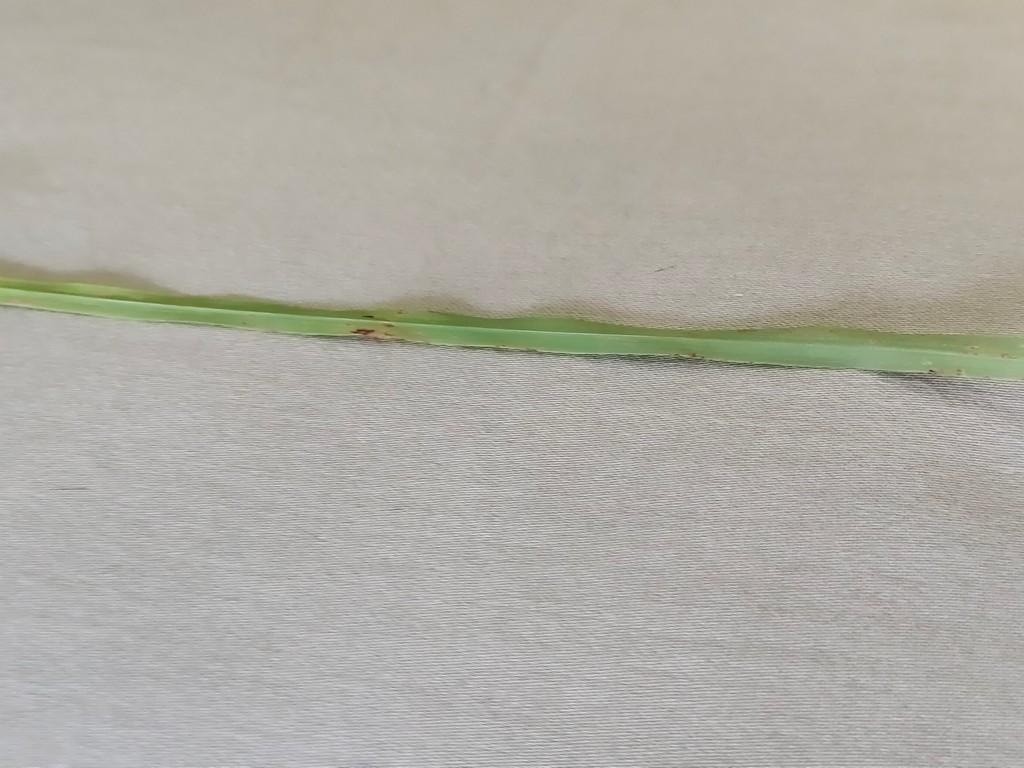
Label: Unhealthy